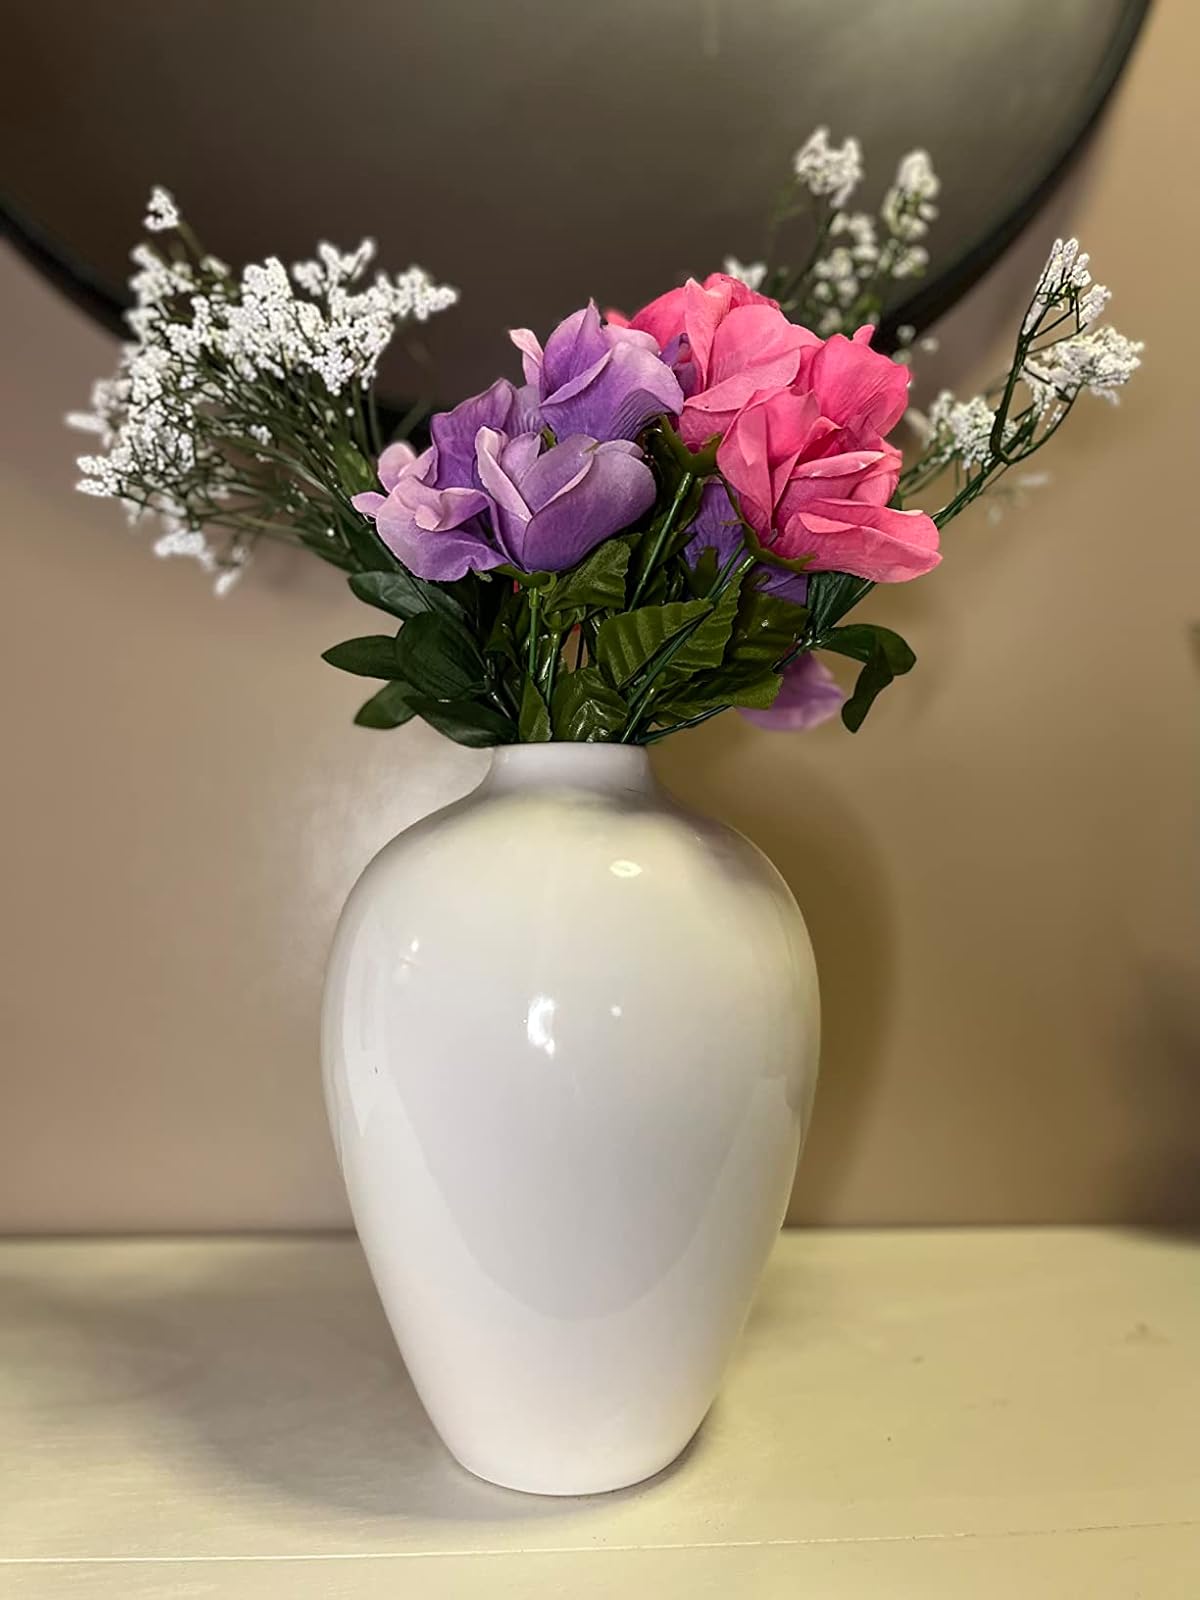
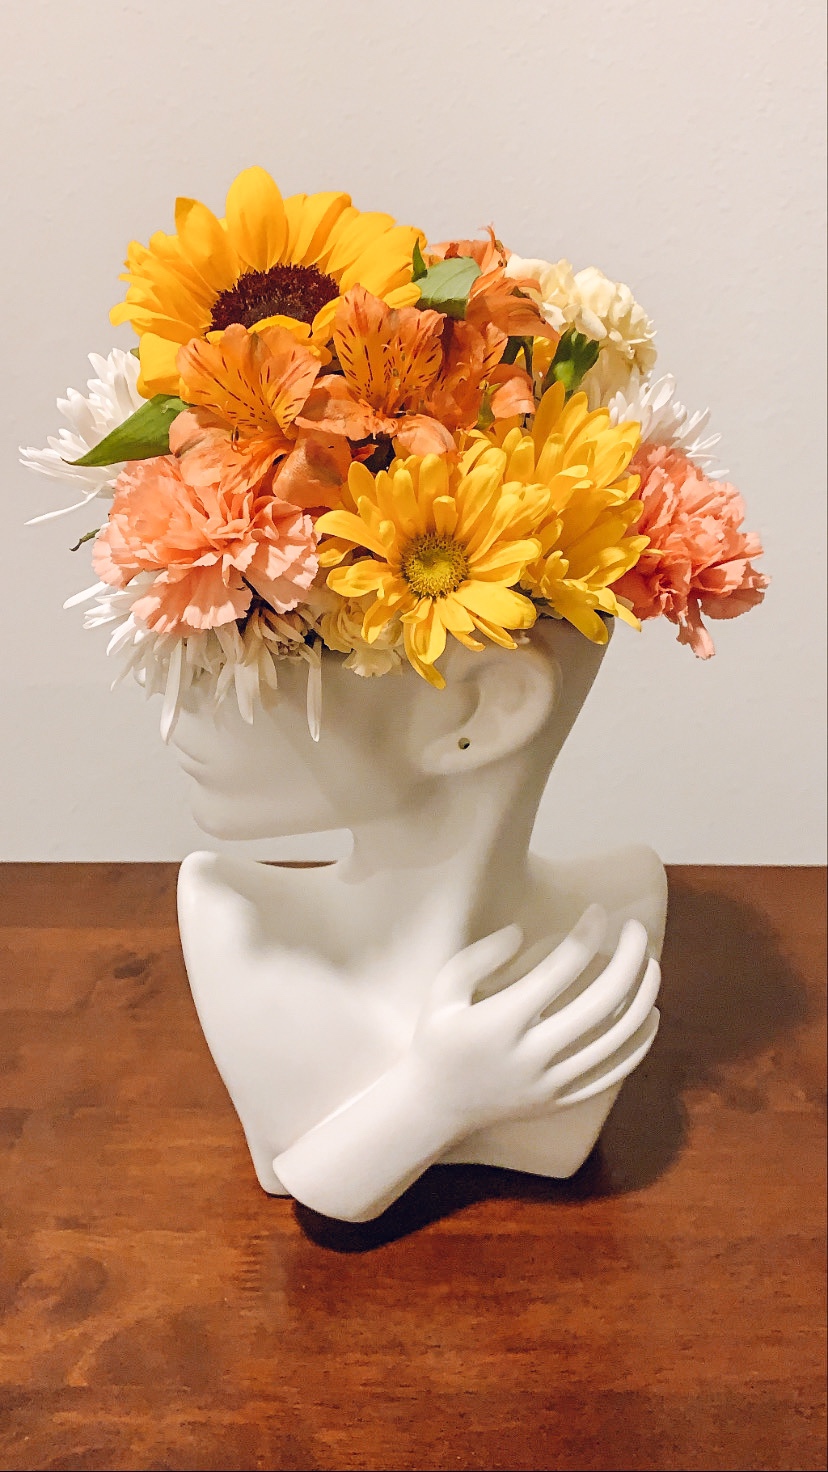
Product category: vase
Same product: no